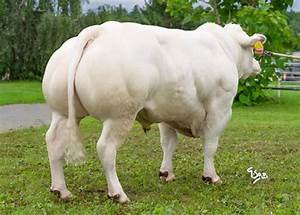
Label: mucca